Military history of the Neo-Assyrian Empire

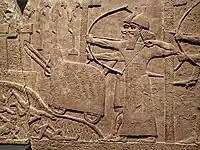
An image of Tiglath-Pileser III's troops. In the background, a siege engine can be seen.

Before long, the weaknesses of the Assyrian army soon began to show itself. Battle after battle killed off important soldiers, while the seasons ensured that soldiers returned after a short time to their fields without achieving decisive conquests. By the mid-eighth century BC, the Assyrian levy-army could not cope with the demands of an empire that often stretched from the Mediterranean Sea to the Persian Gulf.